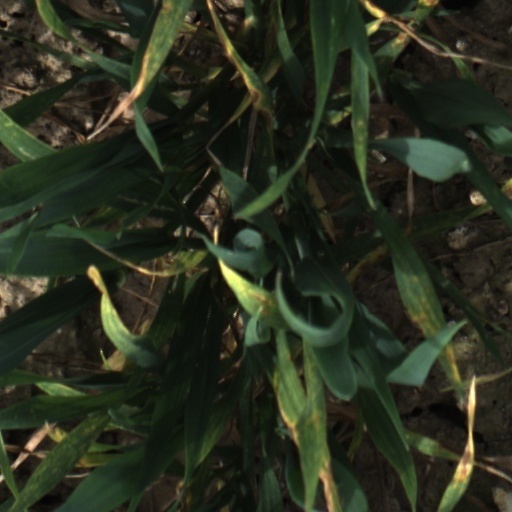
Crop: wheat